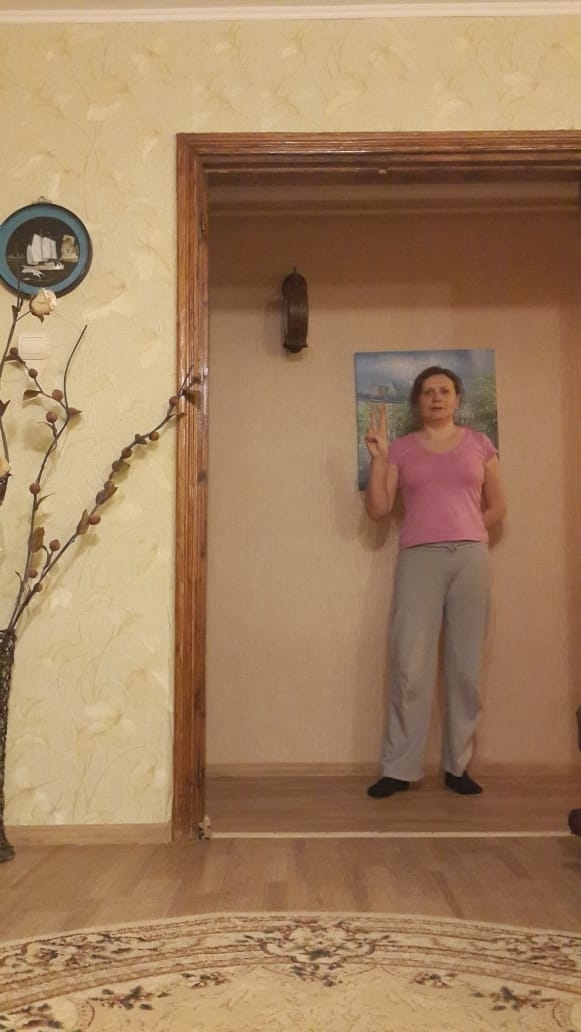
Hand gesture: peace